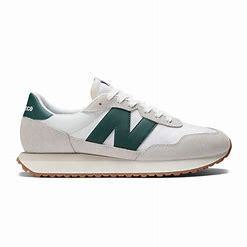
Brand: New
Model: Balance 237